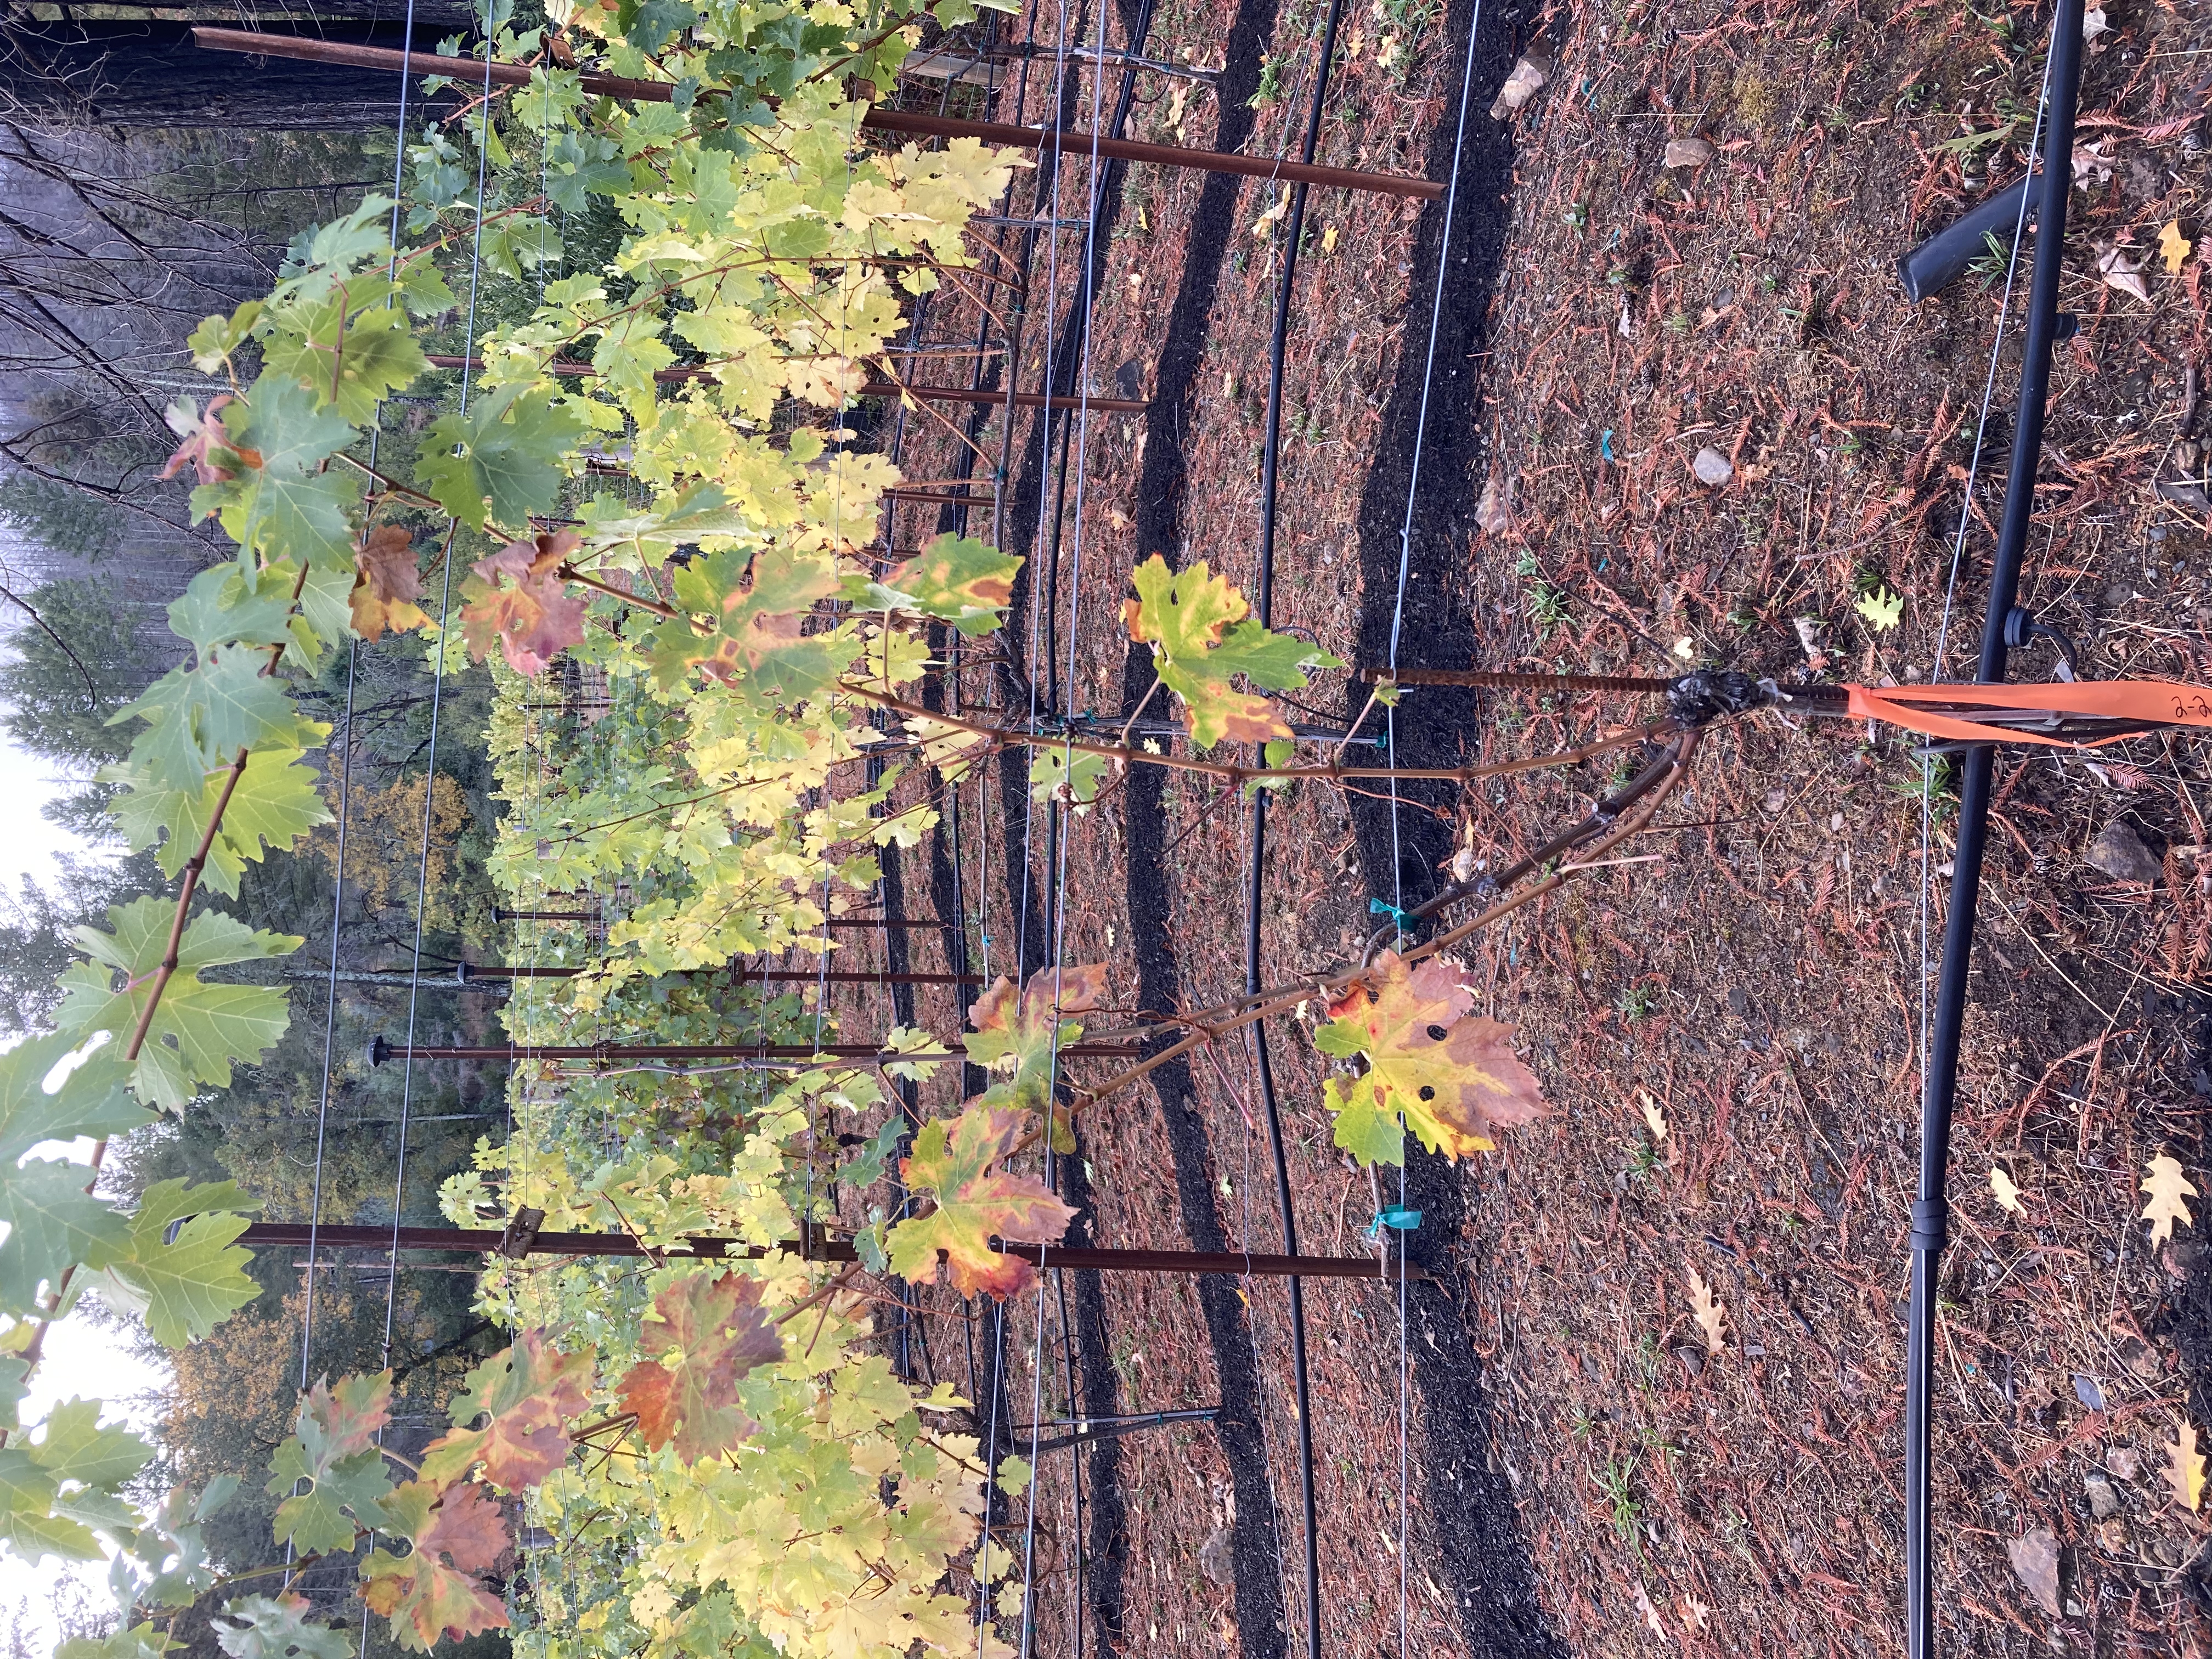
Label: Other Red